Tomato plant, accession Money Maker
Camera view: vertical (180 deg); turntable rotation: 90 degrees
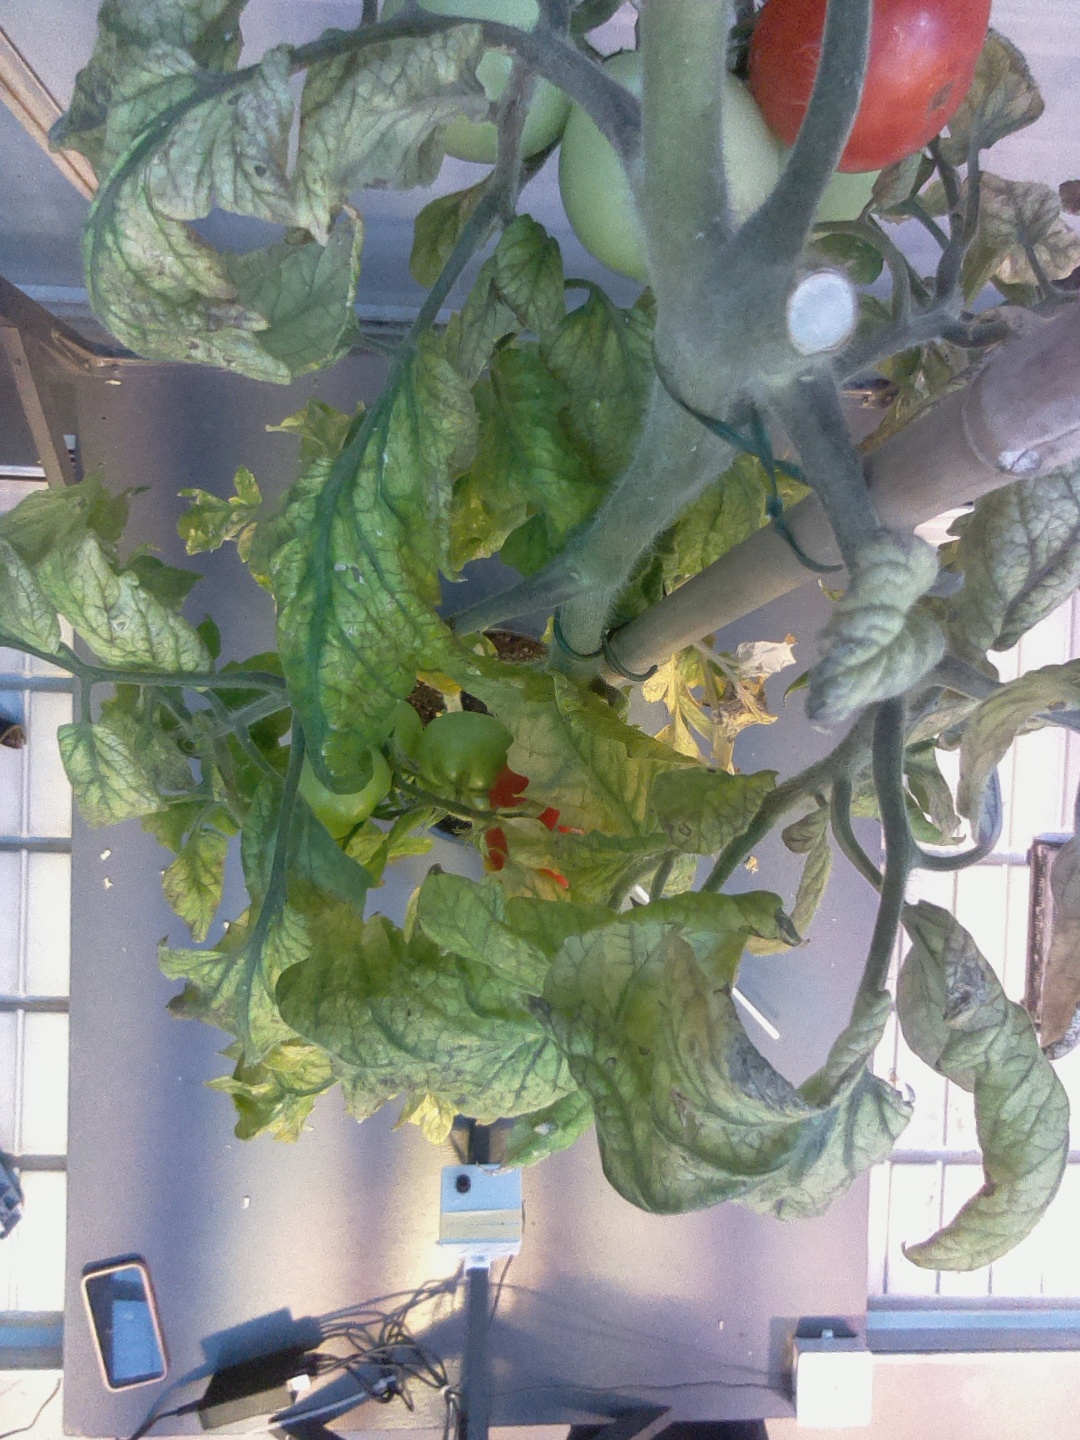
BBCH growth stage 82: 20%-30% of fruits show typical fully ripe color